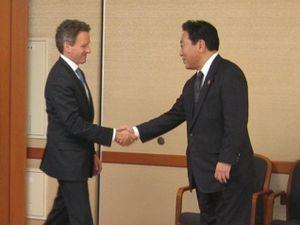
Yoshihiko Noda est un homme d'État japonais, 62ᵉ Premier ministre du Japon de 2011 à 2012.